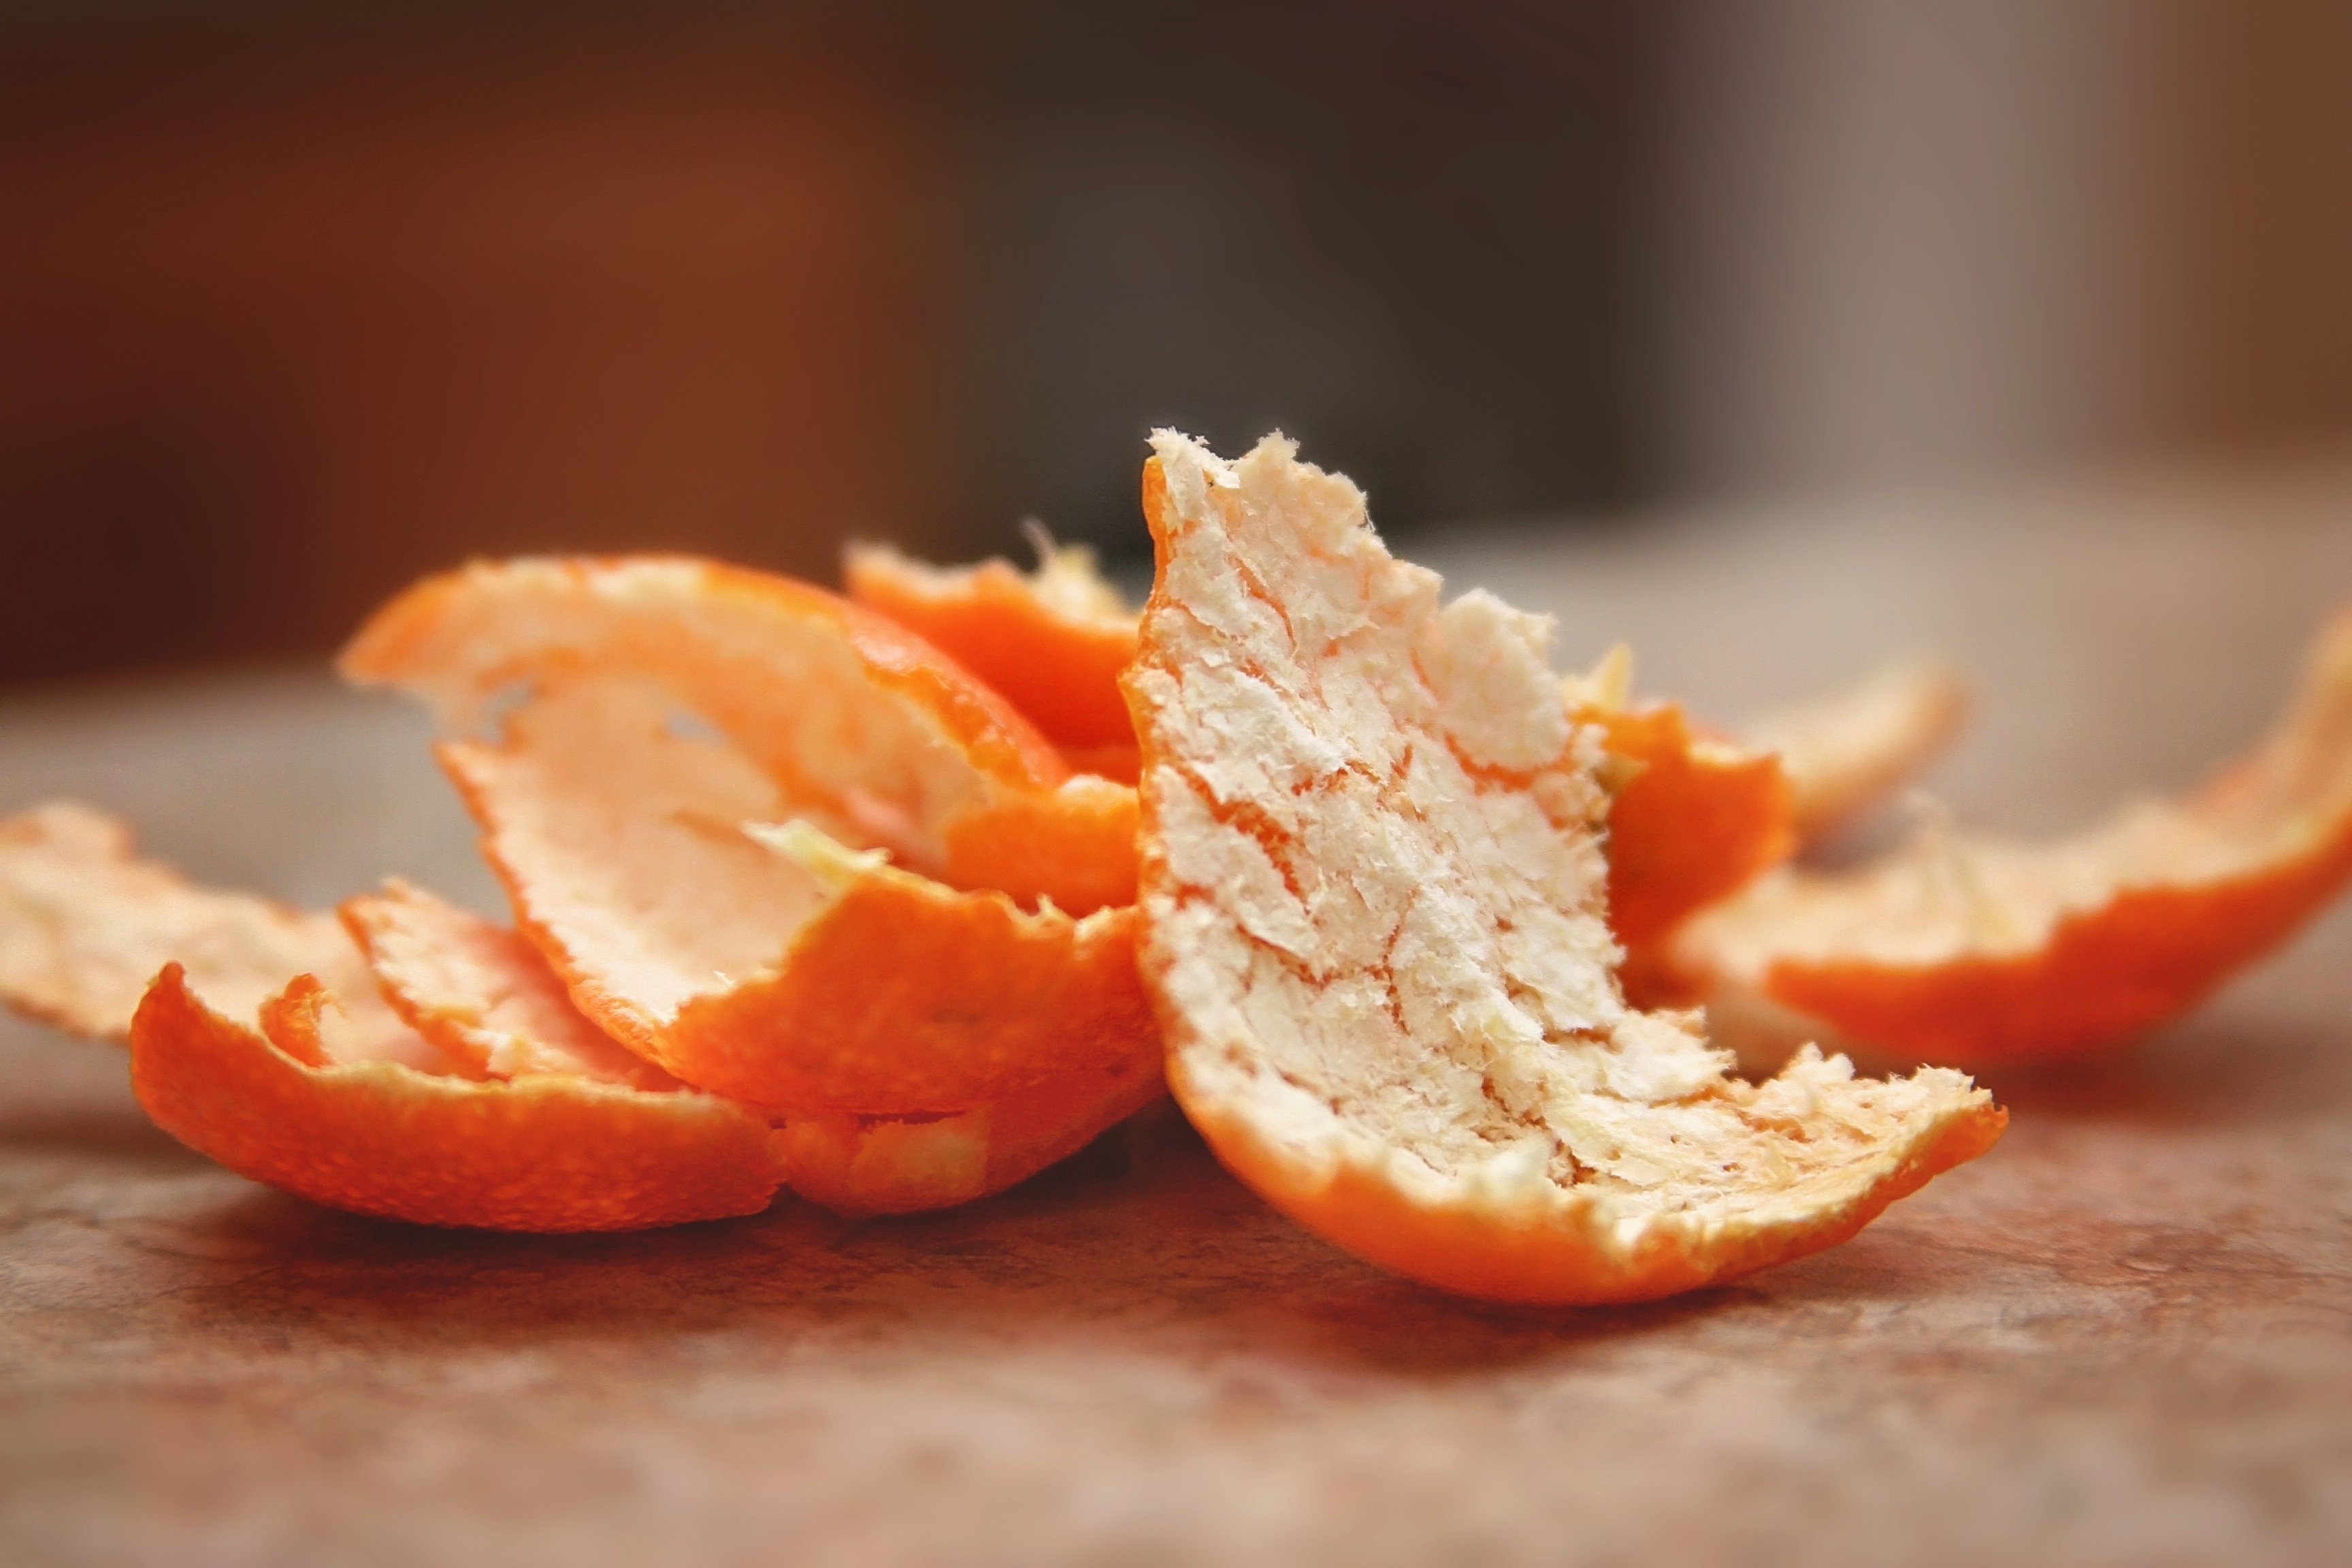
table, plant, fruit, sweet, texture, orange, dish, food, cooking, culinary, produce, vegetable, color, macro, breakfast, juicy, healthy, snack, peel, garnish, background, vegetarian, clementine, edible, organic, citrus, acidic, flowering plant, nutrients, land plant